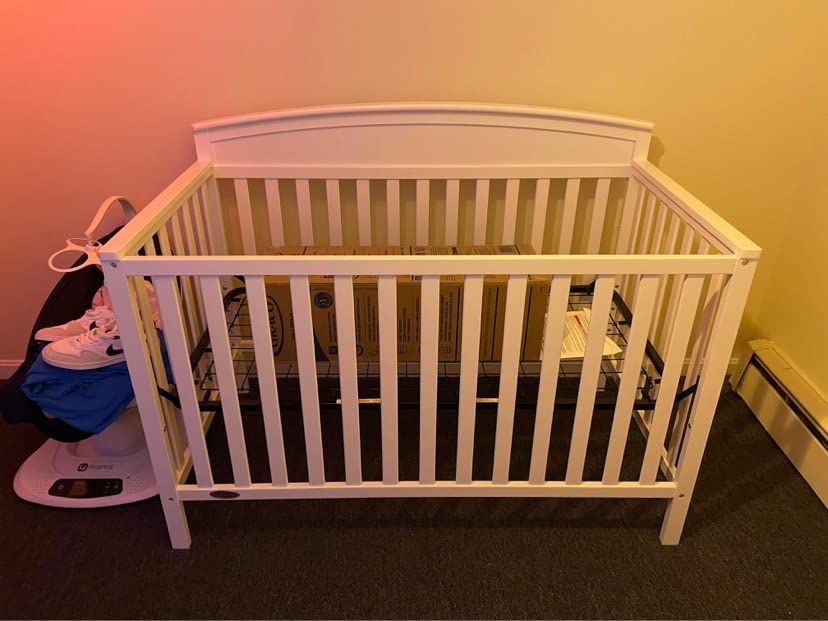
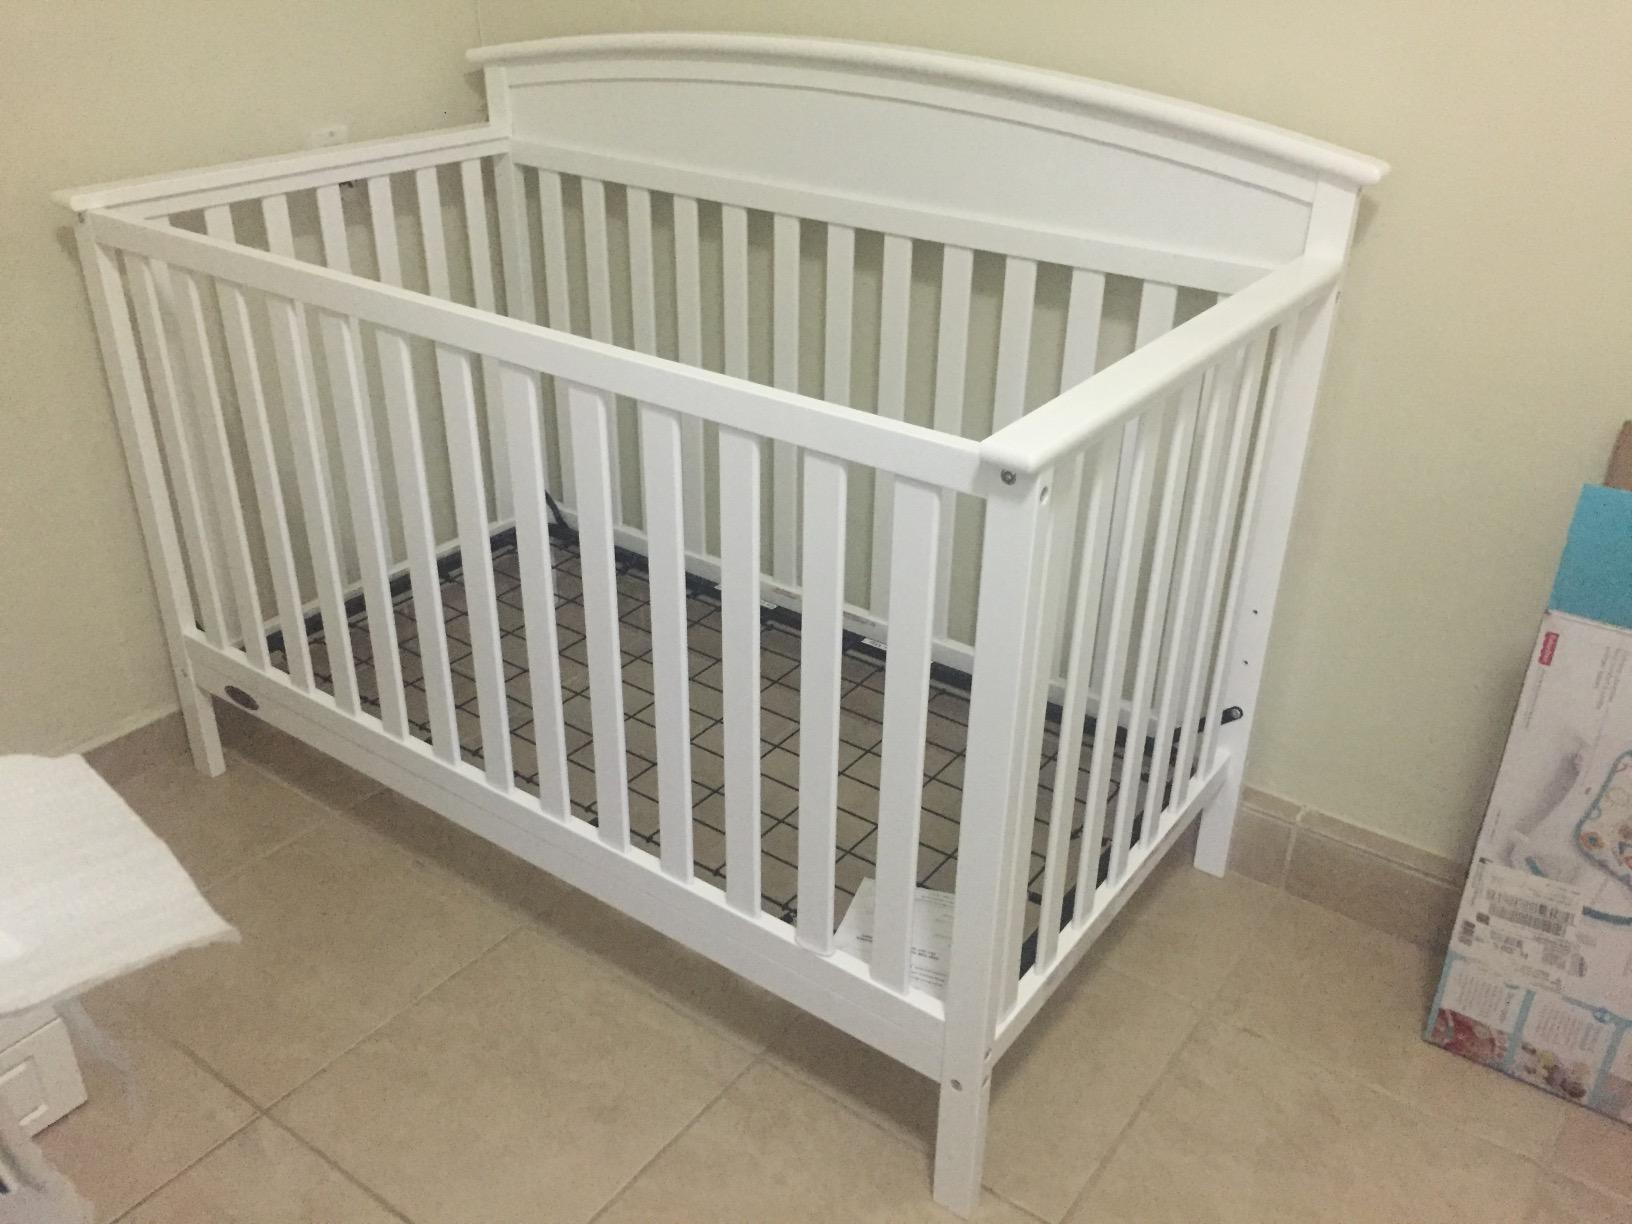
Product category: products_crib
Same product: yes